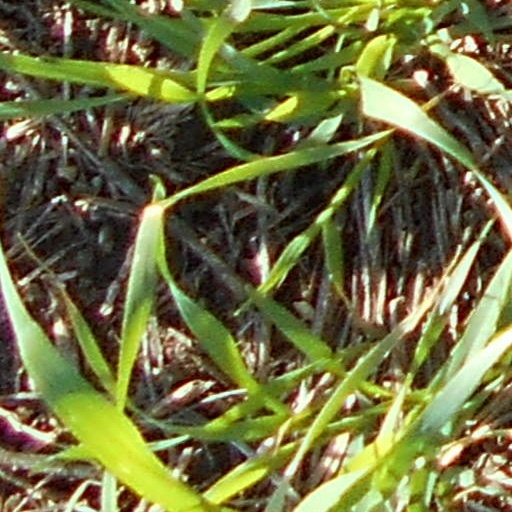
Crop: wheat